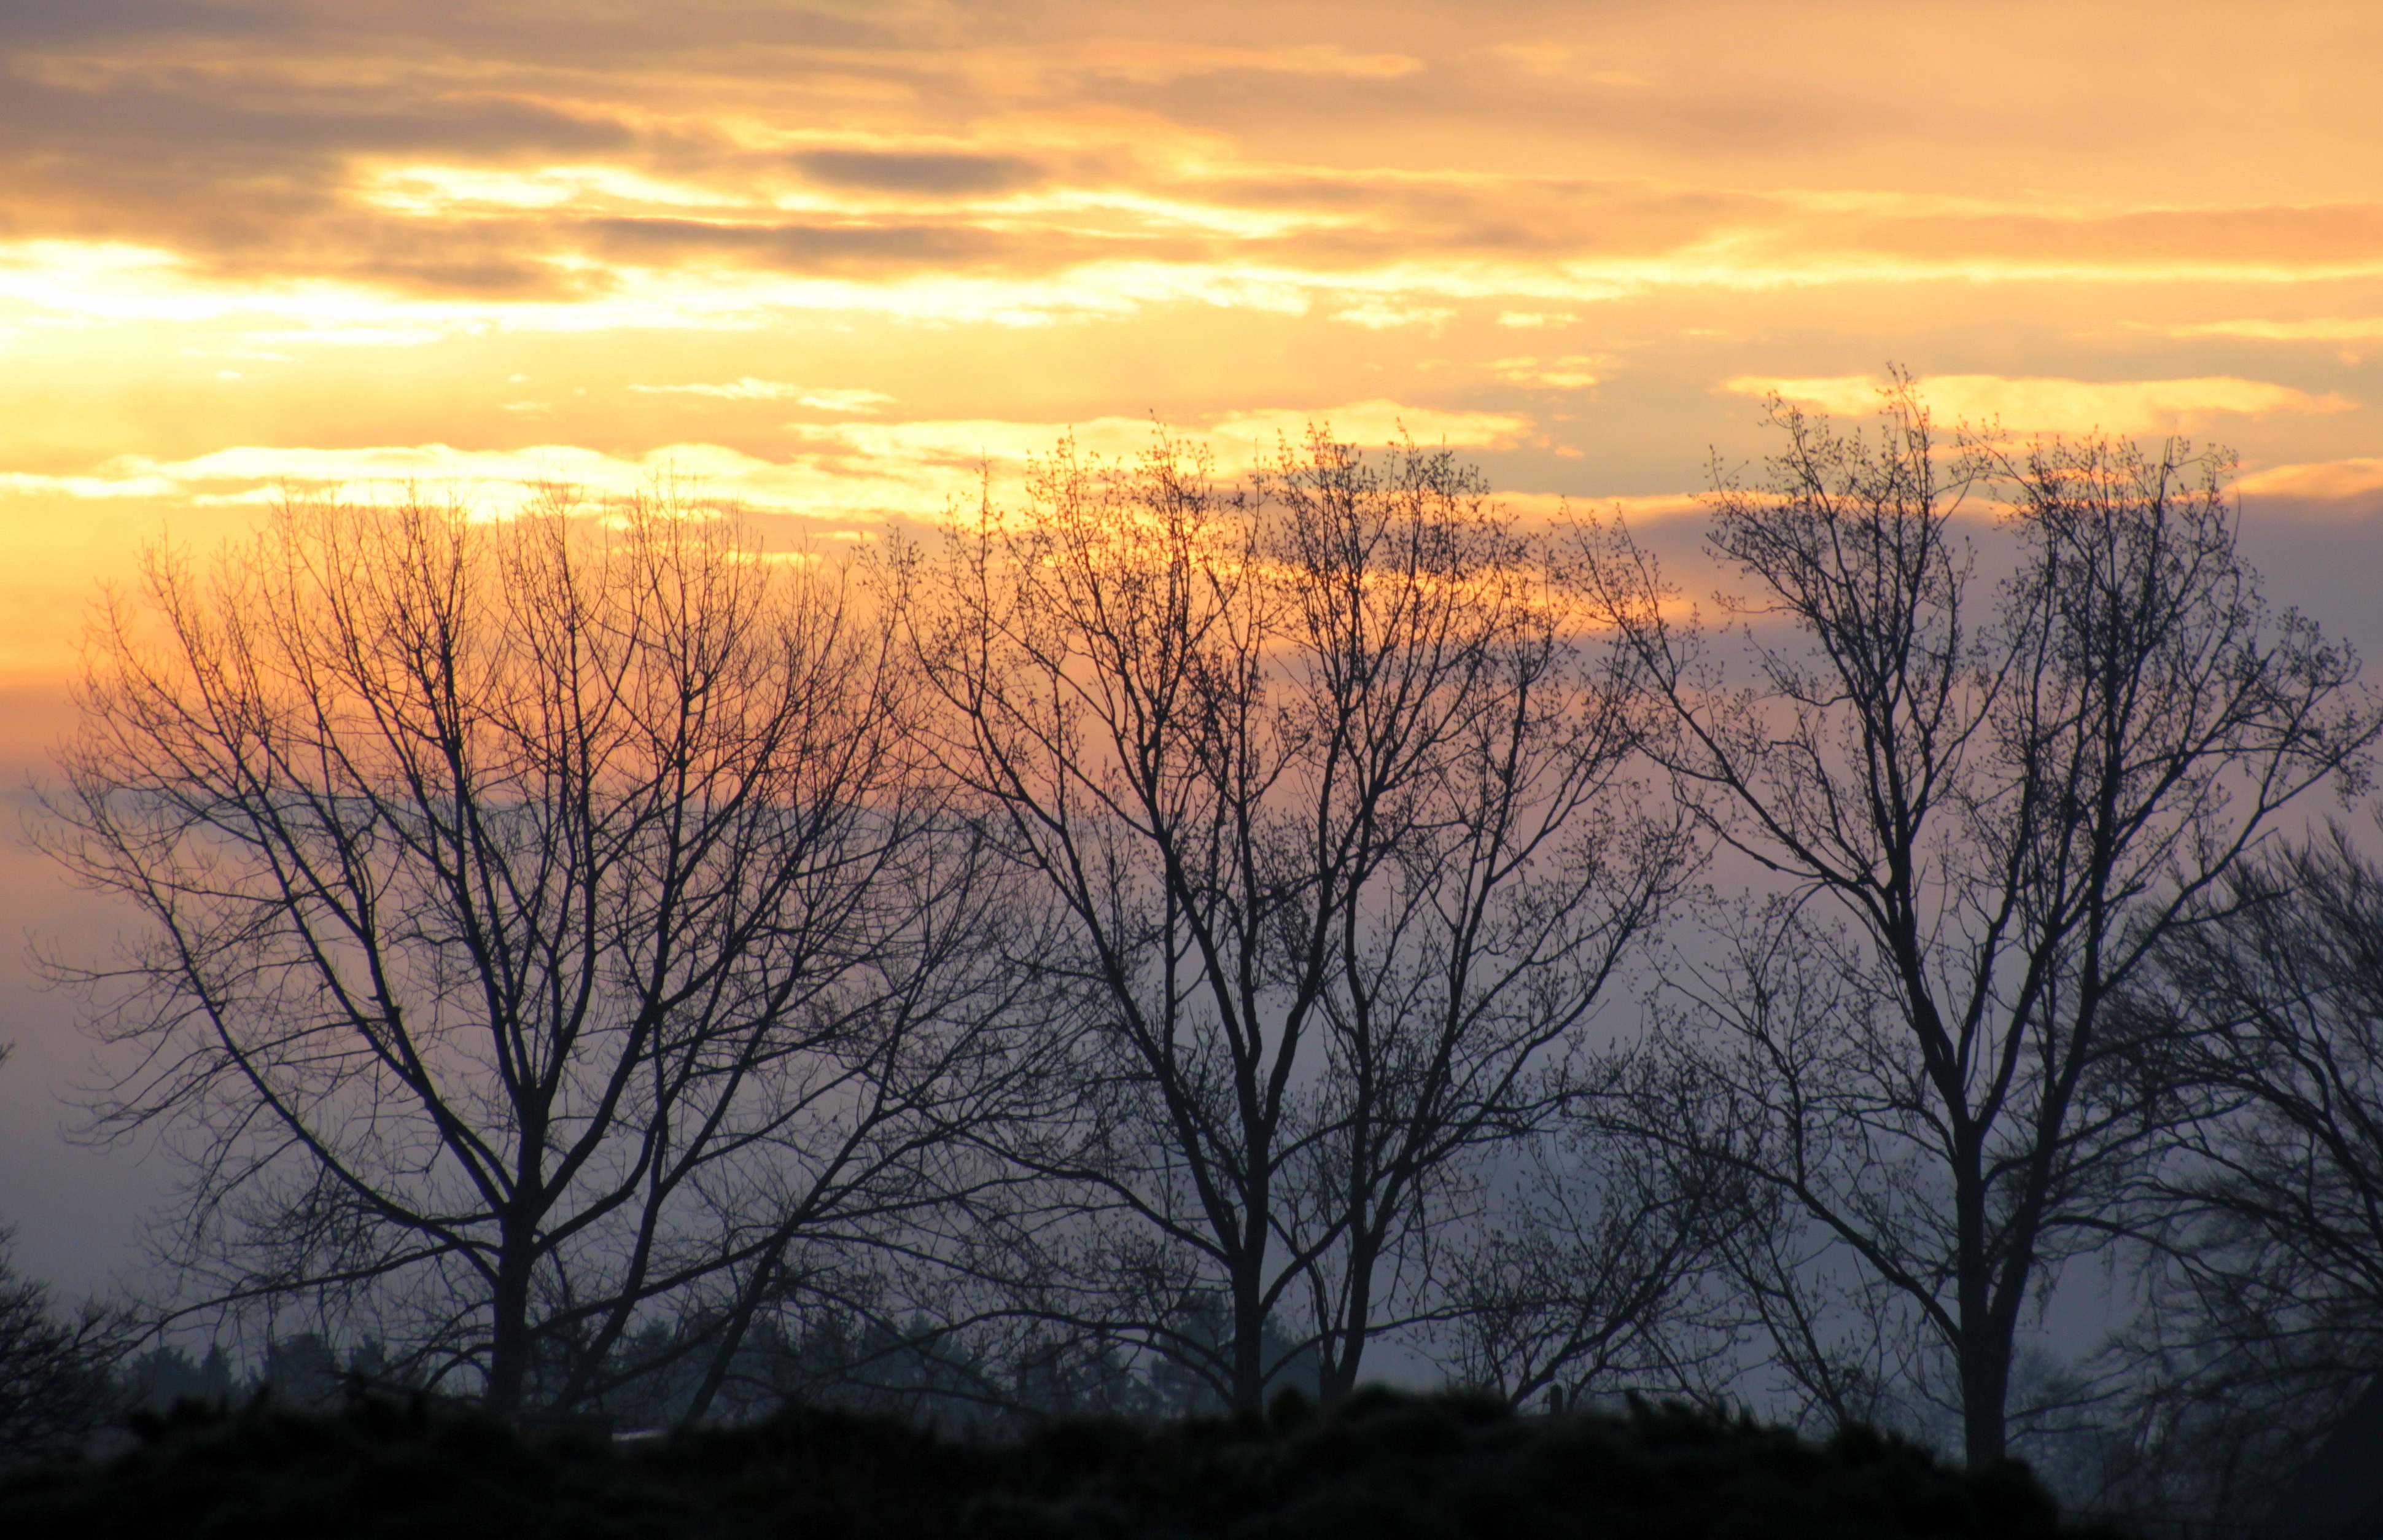
tree, nature, cloud, sky, sun, fog, sunrise, sunset, mist, field, prairie, sunlight, morning, hill, dawn, atmosphere, dusk, evening, trees, aesthetic, clouds, mood, morgenstimmung, awakening, afterglow, morning sun, good morning, atmospheric phenomenon, red sky at morning